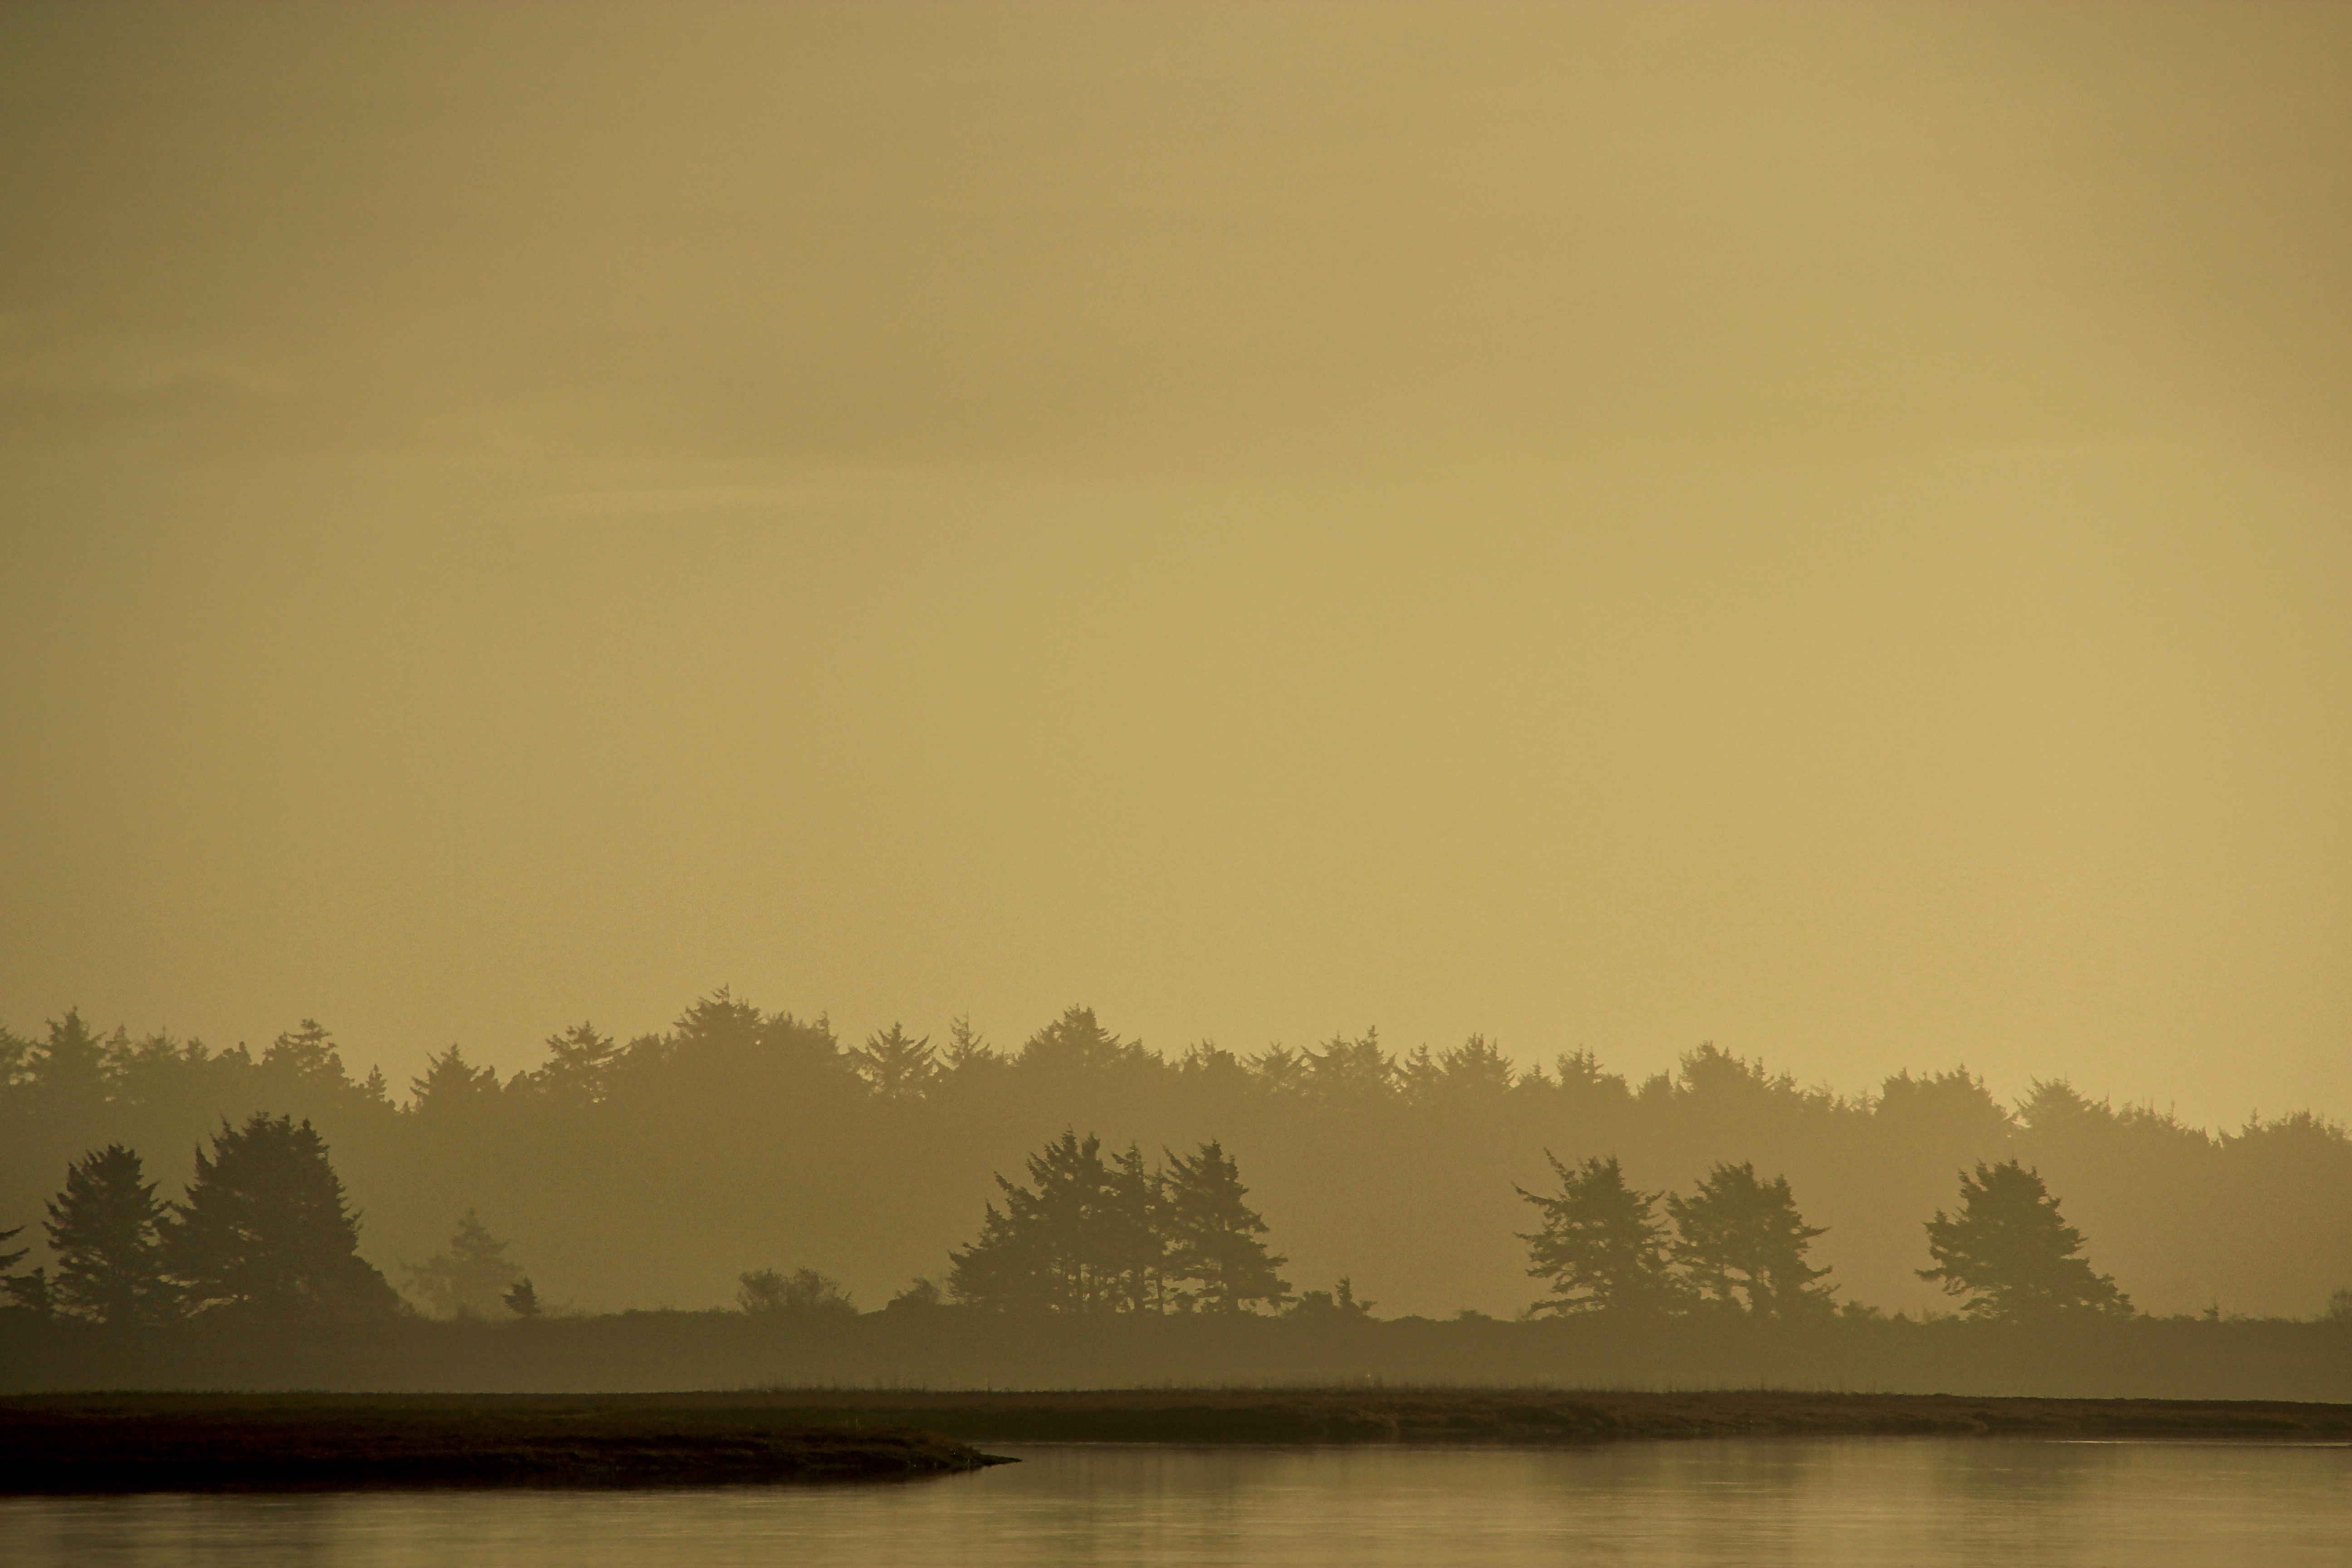
sea, tree, treeline, horizon, cloud, sky, fog, sunrise, sunset, mist, morning, lake, dawn, river, dusk, evening, reflection, haze, bay, loch, atmospheric phenomenon